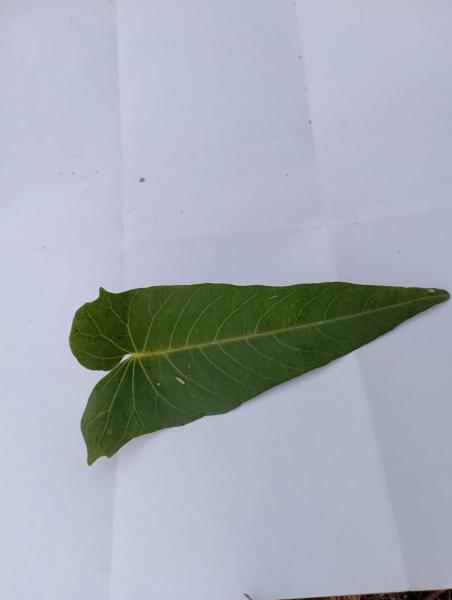
Weed species: Ipomoea aquatic